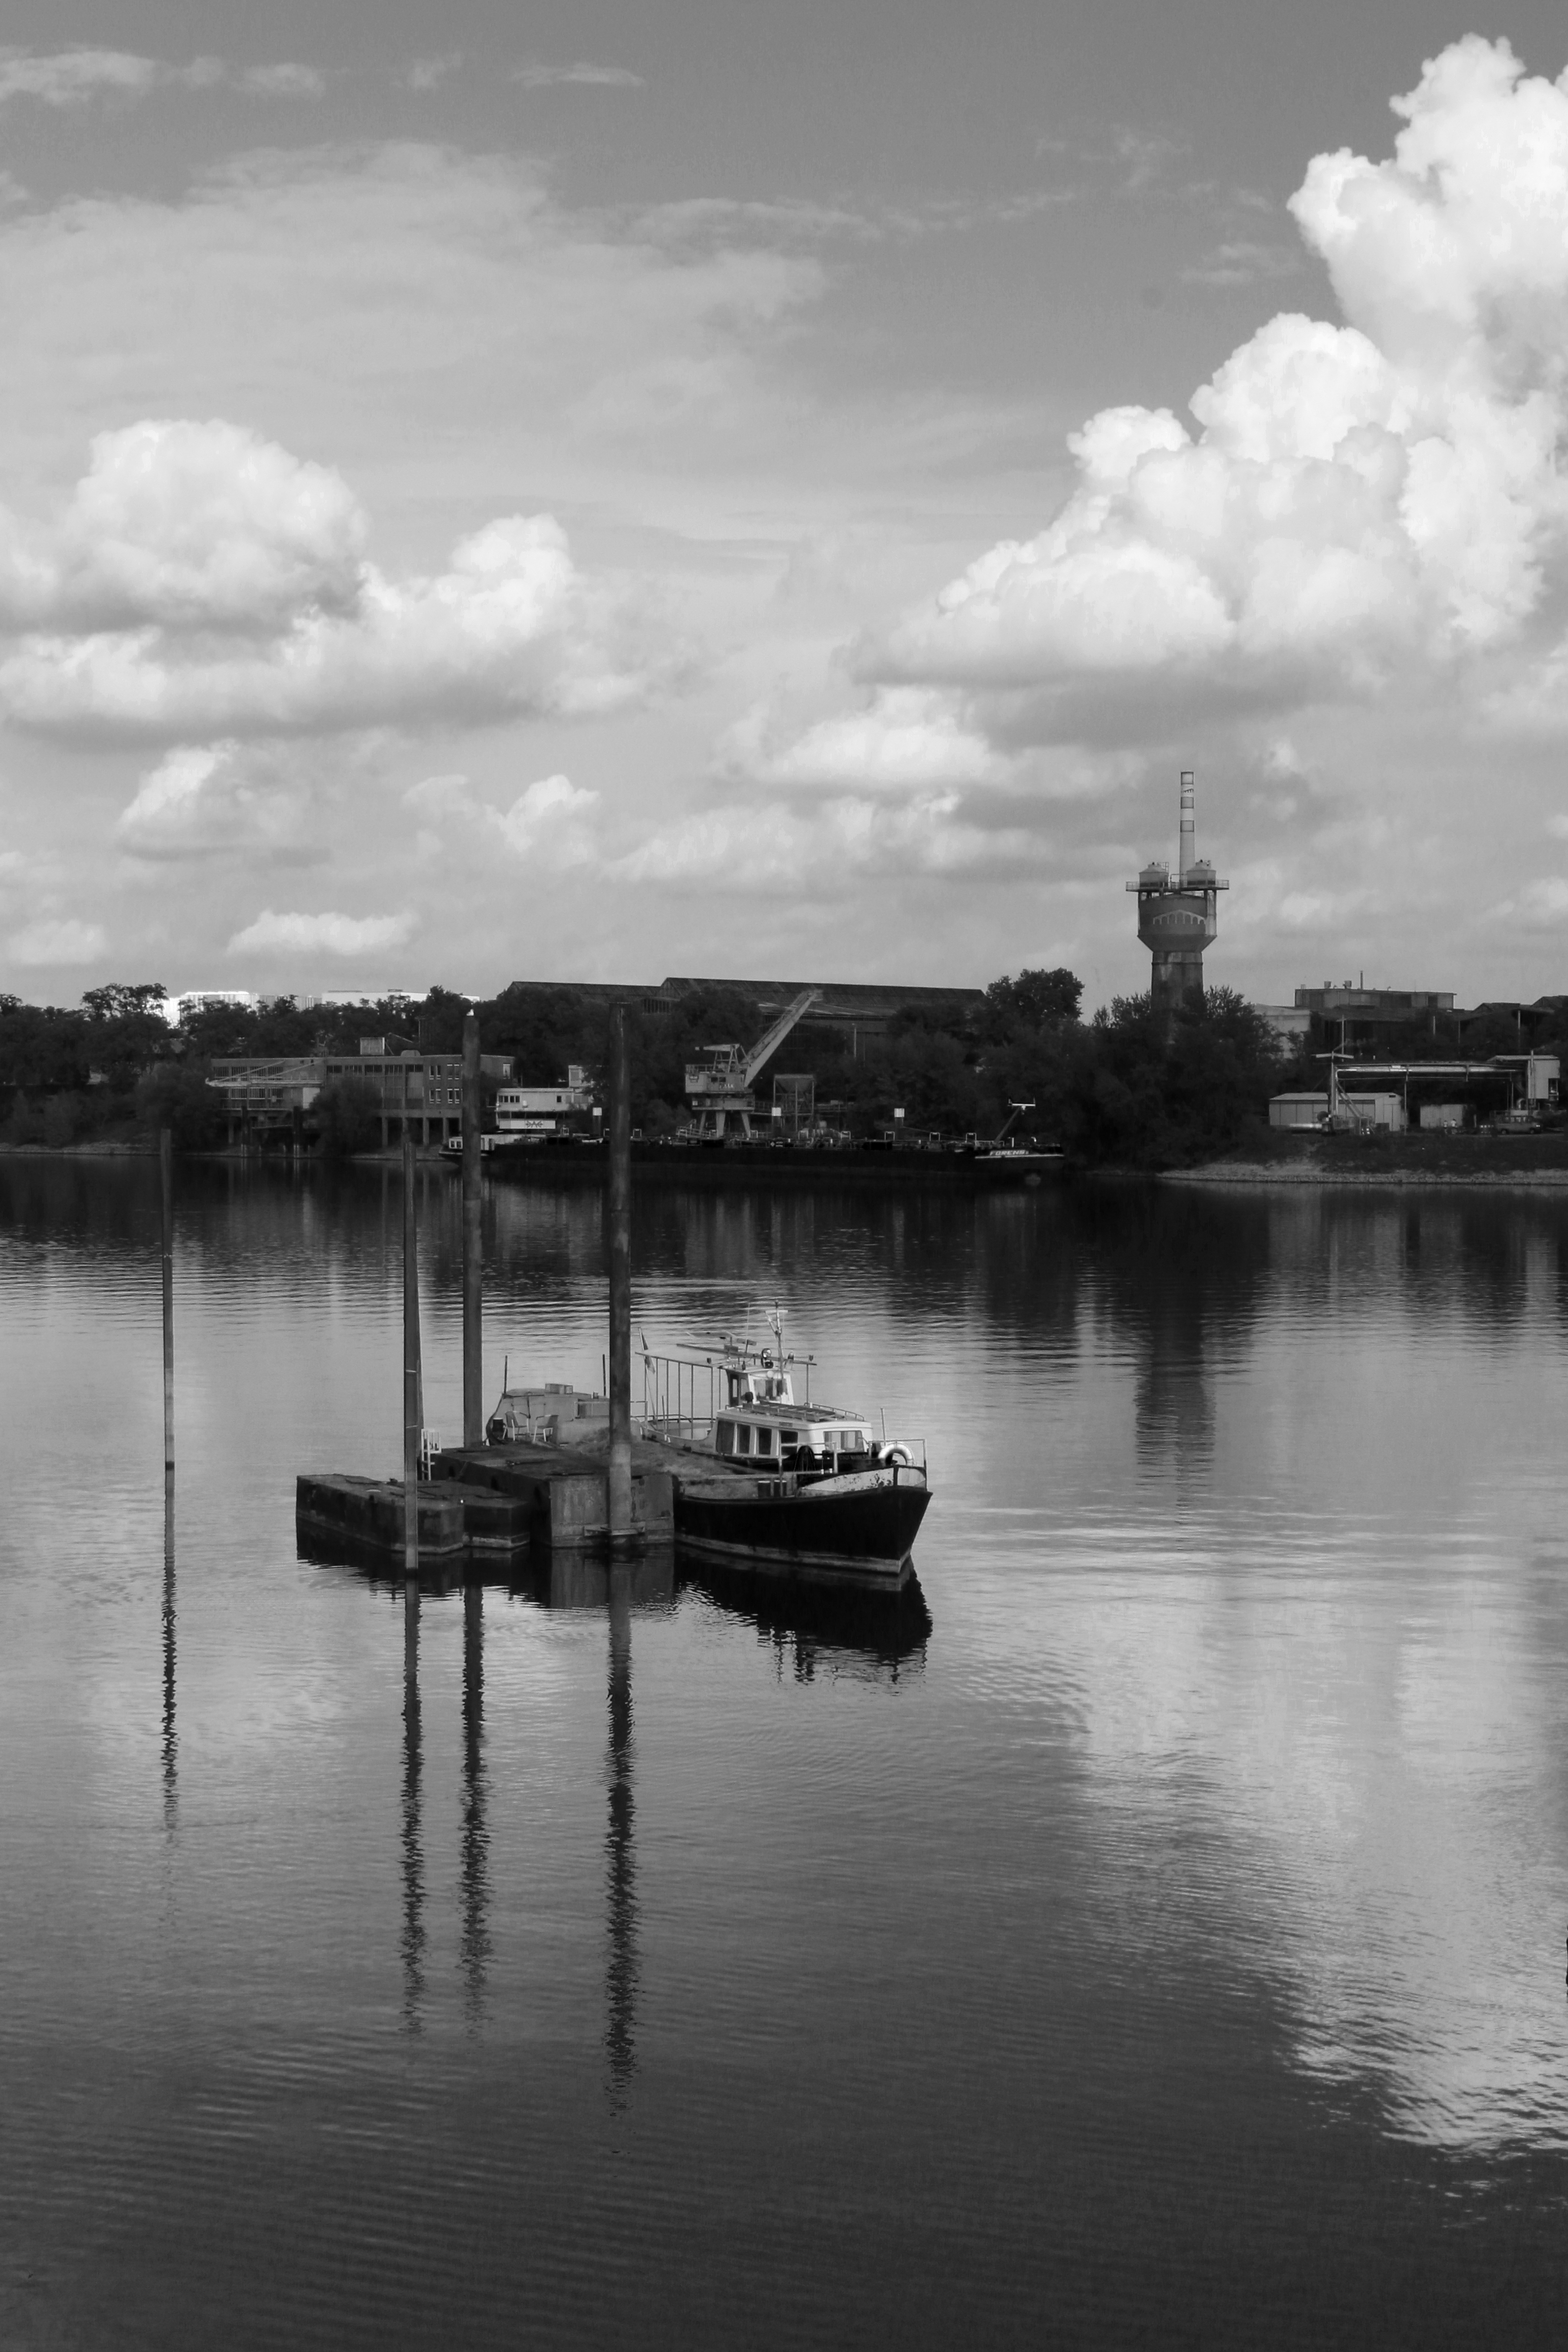
sea, water, dock, cloud, black and white, people, sky, morning, lake, river, dusk, reflection, vehicle, monochrome, waterway, streetphotography, bw, blackandwhite, blackwhite, germany, alemania, allemagne, sw, schwarzweiss, schwarzweis, badenwrttemberg, streetscene, germania, strassenszene, mannheim, kurpfalz, badenwurtemberg, schwarzweissfotografie, schwarzweisfotografie, monochrome photography, atmospheric phenomenon